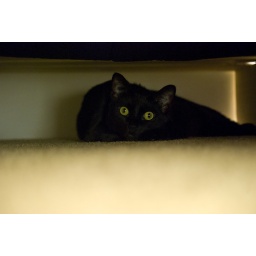
Oscar under the futon bed trying to keep cool. BTW - I love this weather!